Sports in Maryland

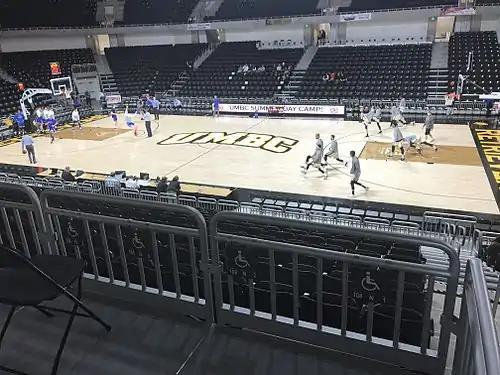
Chesapeake Employers Insurance Arena

The Johns Hopkins Blue Jays men's lacrosse team, founded in 1883, is the school's most prominent sports team, which has won 44 national titles. The Blue Jays play at Homewood Field (pictured right). Lacrosse is the only sport in which Hopkins participates as an NCAA Division I member; both the men's and women's lacrosse teams compete at that level in the Big Ten Conference. All other Hopkins sports compete in NCAA Division III, in which athletic scholarships are not allowed. Hopkins is one of a small number of Division III schools authorized by the NCAA to continue awarding scholarships in their Division I sports.